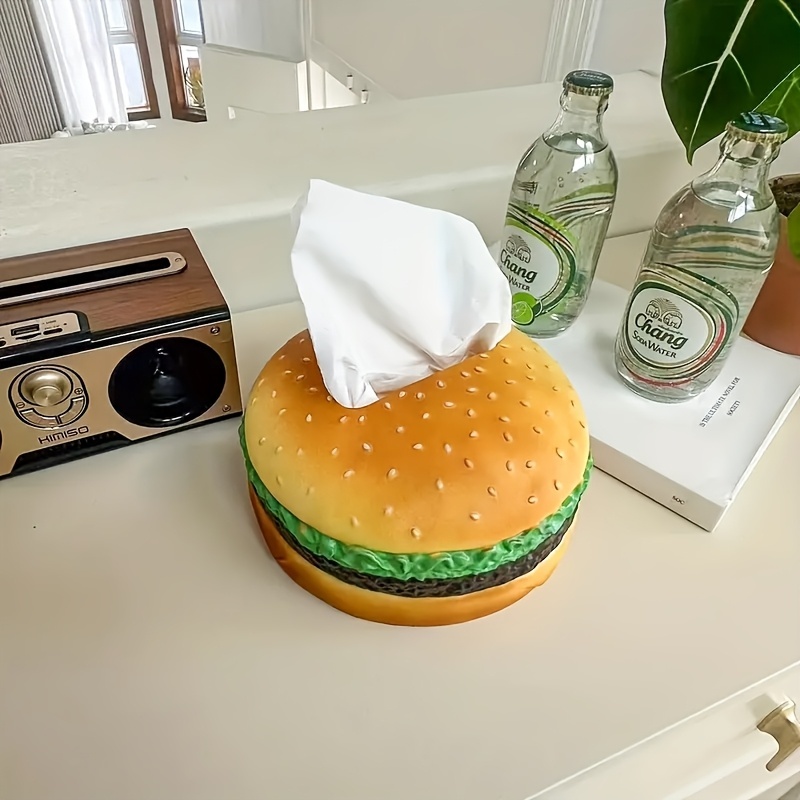
Hamburger Tissue Box Cover - Humorous Decorative Item for Kitchen Counter, Dining Table, Or Living Room | Unique Tissue Paper Holder Gift for Loved Ones
Brand: Az én boltom
Category: Home & Garden > Bathroom Accessories > Facial Tissue Holders